Historiography of Juan Manuel de Rosas

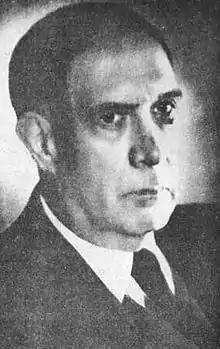
Manuel Gálvez

The starting point of the historical revisionism in the 1930s is disputed, according to the perspective held over such revisionism. Authors who consider revisionism a phenomenon related to ongoing political movements point to the 1934 book "La Argentina y el imperialismo británico", by the Irazusta brothers. This work, highly critical of the recent Roca–Runciman Treaty, considered that Britain had been imperialistic towards Argentina since its beginnings. Authors that focus instead on the historiographical merits of revisionism choose instead "Ensayo sobre el año 20" and "Ensayo sobre Rosas y la suma del poder", by Julio Irazusta, also from 1934. The first essay analyzed the anarchy of the year XX, and the second the historiography of Rosas. Irazusta diverged with previous works supporting Rosas: unlike Saldías, he did not consider Rosas and Rivadavia as part of a same political project but part of divergent ones. Quesada did not think Rosas to be a skilled politician, while Irazusta did think so. Neither Saldías nor Quesada considered the battle of Caseros a turning point in the history of Argentina, while Irazusta considered it a lost chance to become a global power.